Acrania

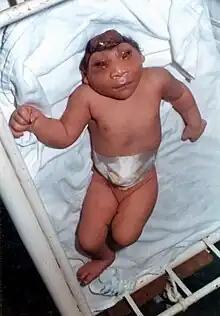
Infant with both acrania and anencephaly

Recent work has identified mutations in the hedgehog acyltransferase (HHAT) gene that have caused acrania along with holoprosencephaly and agnathia. The mutation in which causes this disease is a loss-of-function mutation. Before this discovery in 2010, HHAT was known to play a role in the sonic hedgehog pathway. When HHAT contains a loss-of-function mutation, less HHAT protein is produced. is necessary for the production of Hedgehog proteins post-transcriptionally. As HHAT production decreases, production of long-range Hh proteins decreases proportionally. Decreases in Hh| production disturb the production of extracellular signal-regulated kinases, bone morphogenetic proteins, and fibroblast growth factors, all of which play important roles in craniofacial patterning. Disruption of these pathways leads to abnormal bone and cartilage formation causing acrania and multiple other craniofacial patterning problems.